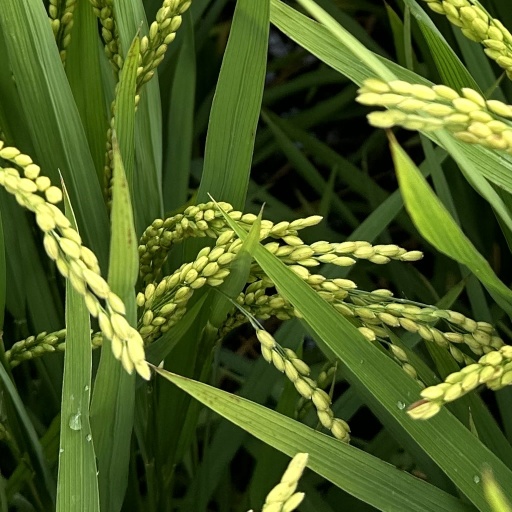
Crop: rice